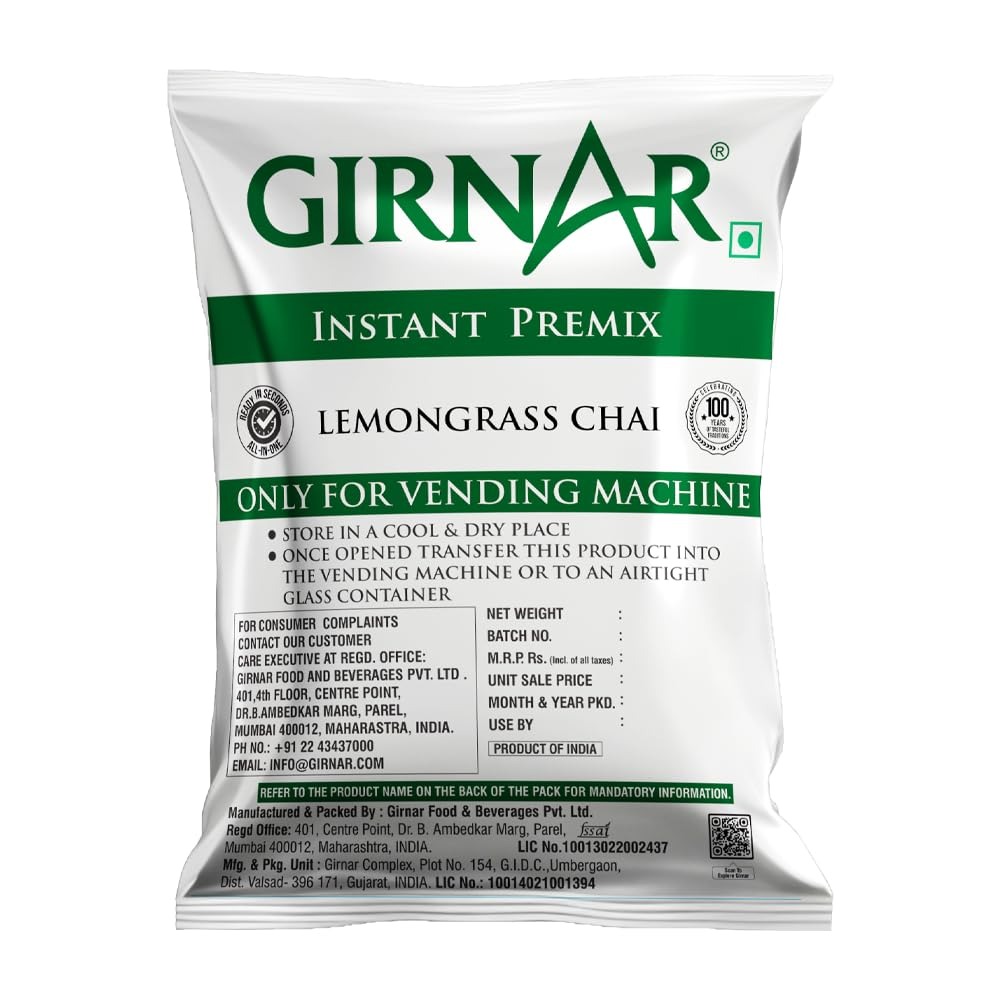
Item Name: Girnar Instant Premix Lemongrass (1Kg).
Bullet Point 1: All-Natural Ingredients. No Preservatives And Food Additives.
Bullet Point 2: Authentic Indian chai with spices.
Product Description: <p>We commonly hear that most of teas taste is in its aroma.</p><br /> <p>Add a note of Lemongrass to it and you have an olfactory delight in your cup!</p><br /> <p>A native of South-East Asia, Lemongrass is also called the Aromatic Healer. It is smooth and fragrant when steeped in a cup of Chai. Lemongrass confers a delicate Meyer Lemony taste, a subtle dash of sweet Ginger and its trademark floral fragrance to strong Desi Chai, leaving you with a smooth mouthfeel and clean finish.</p><br /> <p>All this without the brewing wait. Or numerous ingredients to accumulate. Girnars Lemongrass Chai Premix is ready in an instant! Just add hot water to this premix and indulge.</p>
Value: 35.27
Unit: Ounce

Price: 21.24